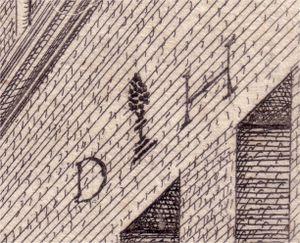
Daniel Hopfer, né vers 1470 à Kaufbeuren et mort en 1536 à Augsbourg, est un artiste allemand, qui, alors qu'il exerçait la profession d'armurier, serait le premier à avoir appliqué la technique de l'eau-forte dans le domaine de l'image imprimée, à la fin du XVᵉ siècle. Comme graveur, il a également travaillé avec la gravure sur bois.